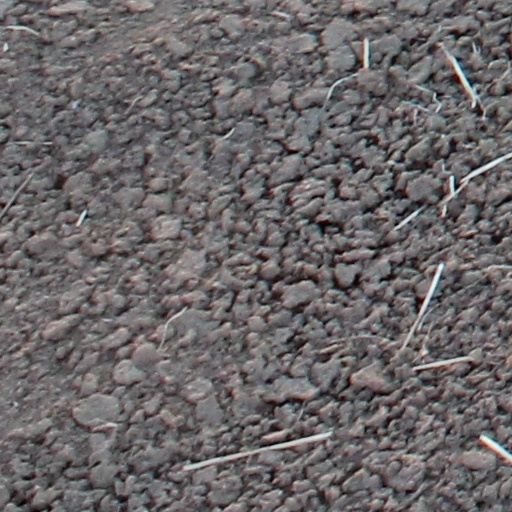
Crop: wheat